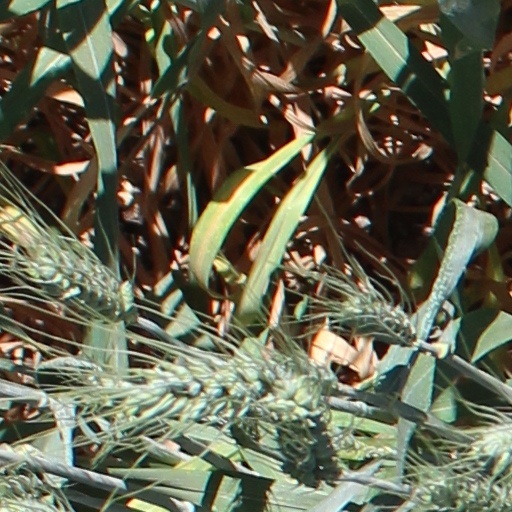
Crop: wheat